Peregrine Bertie (senior)

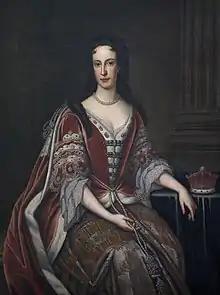
Peregrine's daughter Bridget (pictured) later became Countess Poulett by marriage.

Soon after, Bertie married Susan Monins, daughter of Sir Edward Monins, 2nd Baronet, by whom he had three daughters: